Liang Cheng

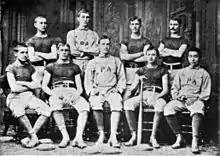
1881 Phillips Academy baseball team. Liang is sitting in the front row on the far right.

Liang was born in Panyu, Guangdong Province. At the age of 12, he was sent to study in the United States as part of the Chinese Educational Mission in 1876. He studied at Phillips Academy in Andover, Massachusetts, but returned to China in 1881 when the program was canceled.